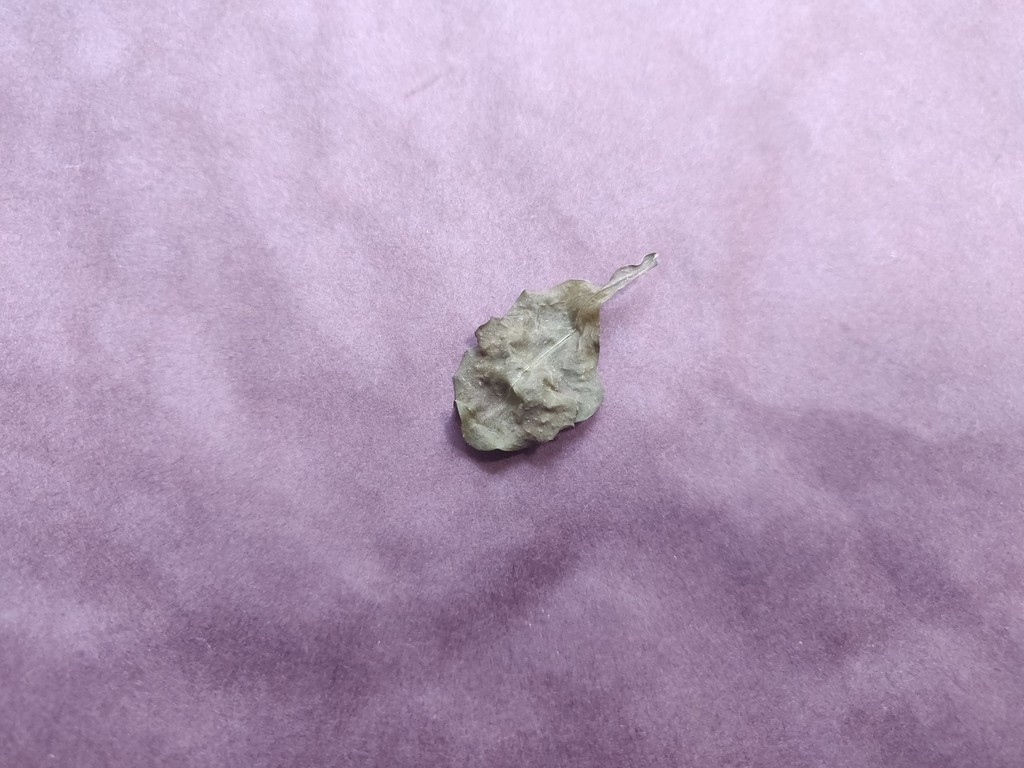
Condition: Dried
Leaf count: single
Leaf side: unknown